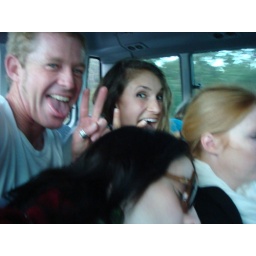
naughty boy in the back of the bus